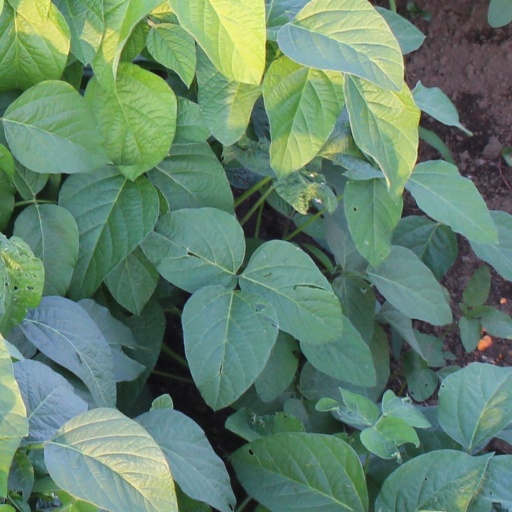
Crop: soybean